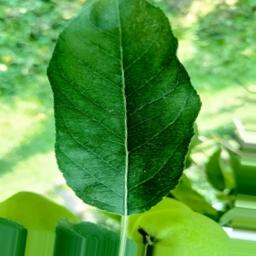
Label: Healthy